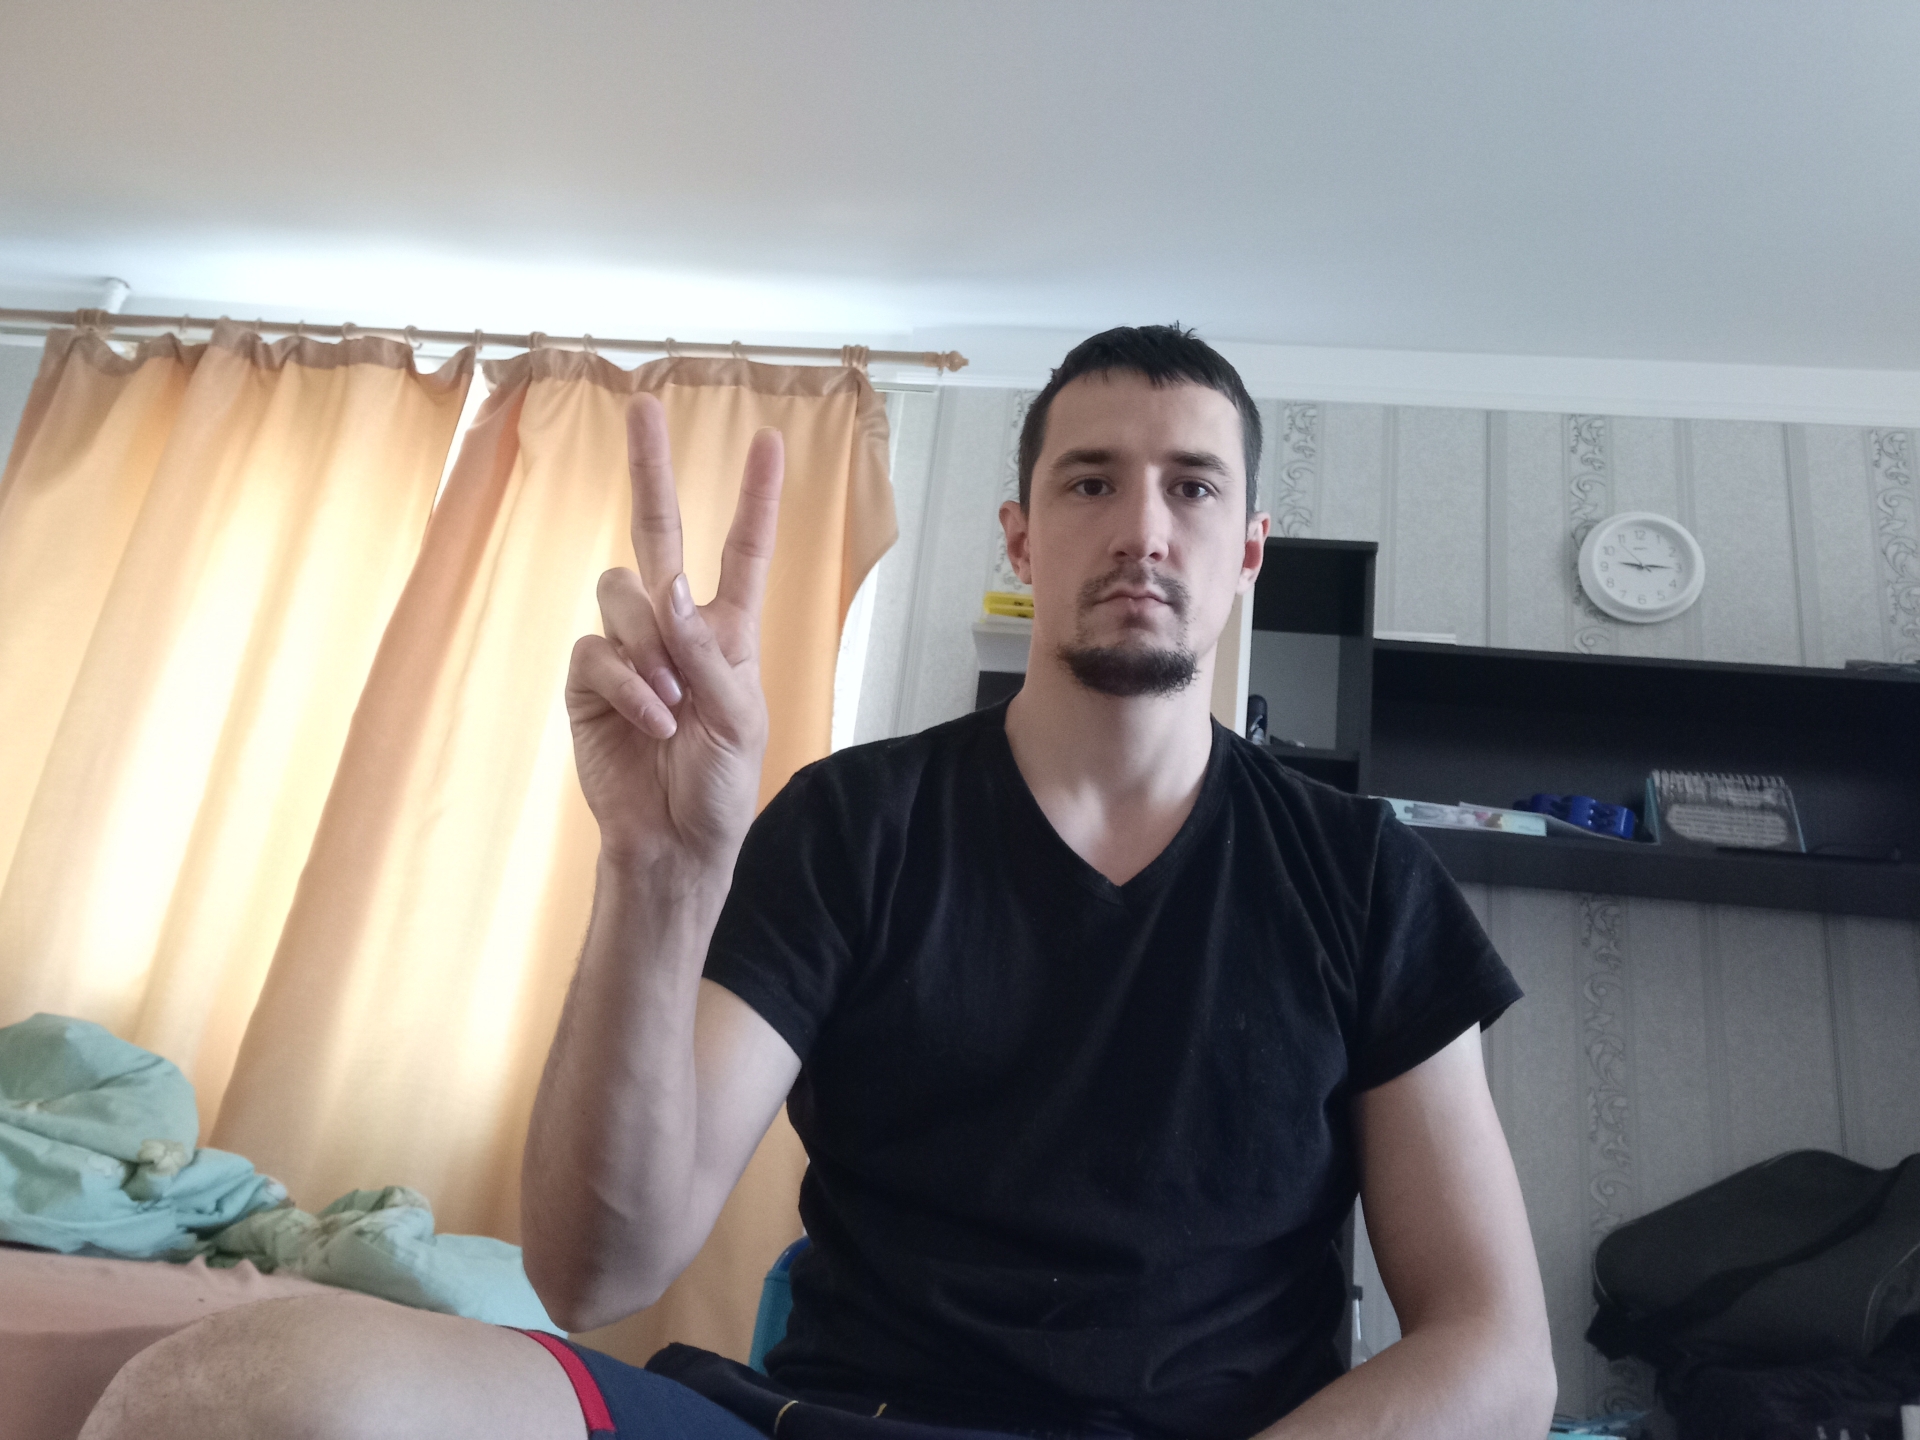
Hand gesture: peace